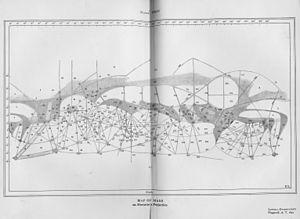
Description
Percival Lawrence Lowell est un homme d'affaires, mathématicien, auteur, astronome amateur américain inspiré et entreprenant.